Scuola Normale Superiore di Pisa

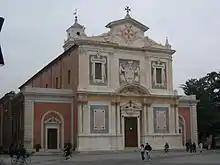
Church of the Knights of Order of Saint Stephen

The Archival Centre of the Scuola Normale Superiore, established in October 2013, preserves, in addition to the rich documentary heritage of the Scuola, numerous archives of 19th and 20th century cultural figures acquired through testamentary legacies, gifts and deposits but also thanks to a targeted purchasing policy. Many collections come from former students and / or former lecturers of the Scuola Normale (collections from the directors Enrico Betti, Alessandro d'Ancona, Ulisse Dini, Luigi Bianchi and ), but also from gifts or purchases: among these, mention must be made of the Salviati archive, which, among its important documents, also preserves an autograph manuscript by Machiavelli.